Terry-Thomas on screen, radio, stage and record

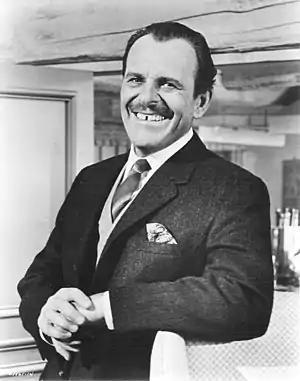
Terry-Thomas in "Where Were You When the Lights Went Out?", 1968

The English actor and comedian Terry-Thomas (1911–1990) performed in many mediums of light entertainment, including film, radio and theatre. His professional career spanned 50 years from 1933 until his retirement in 1983. During this time he became synonymous with playing the "silly-ass Englishman", a characterisation that he had portrayed from his time on the variety circuit.